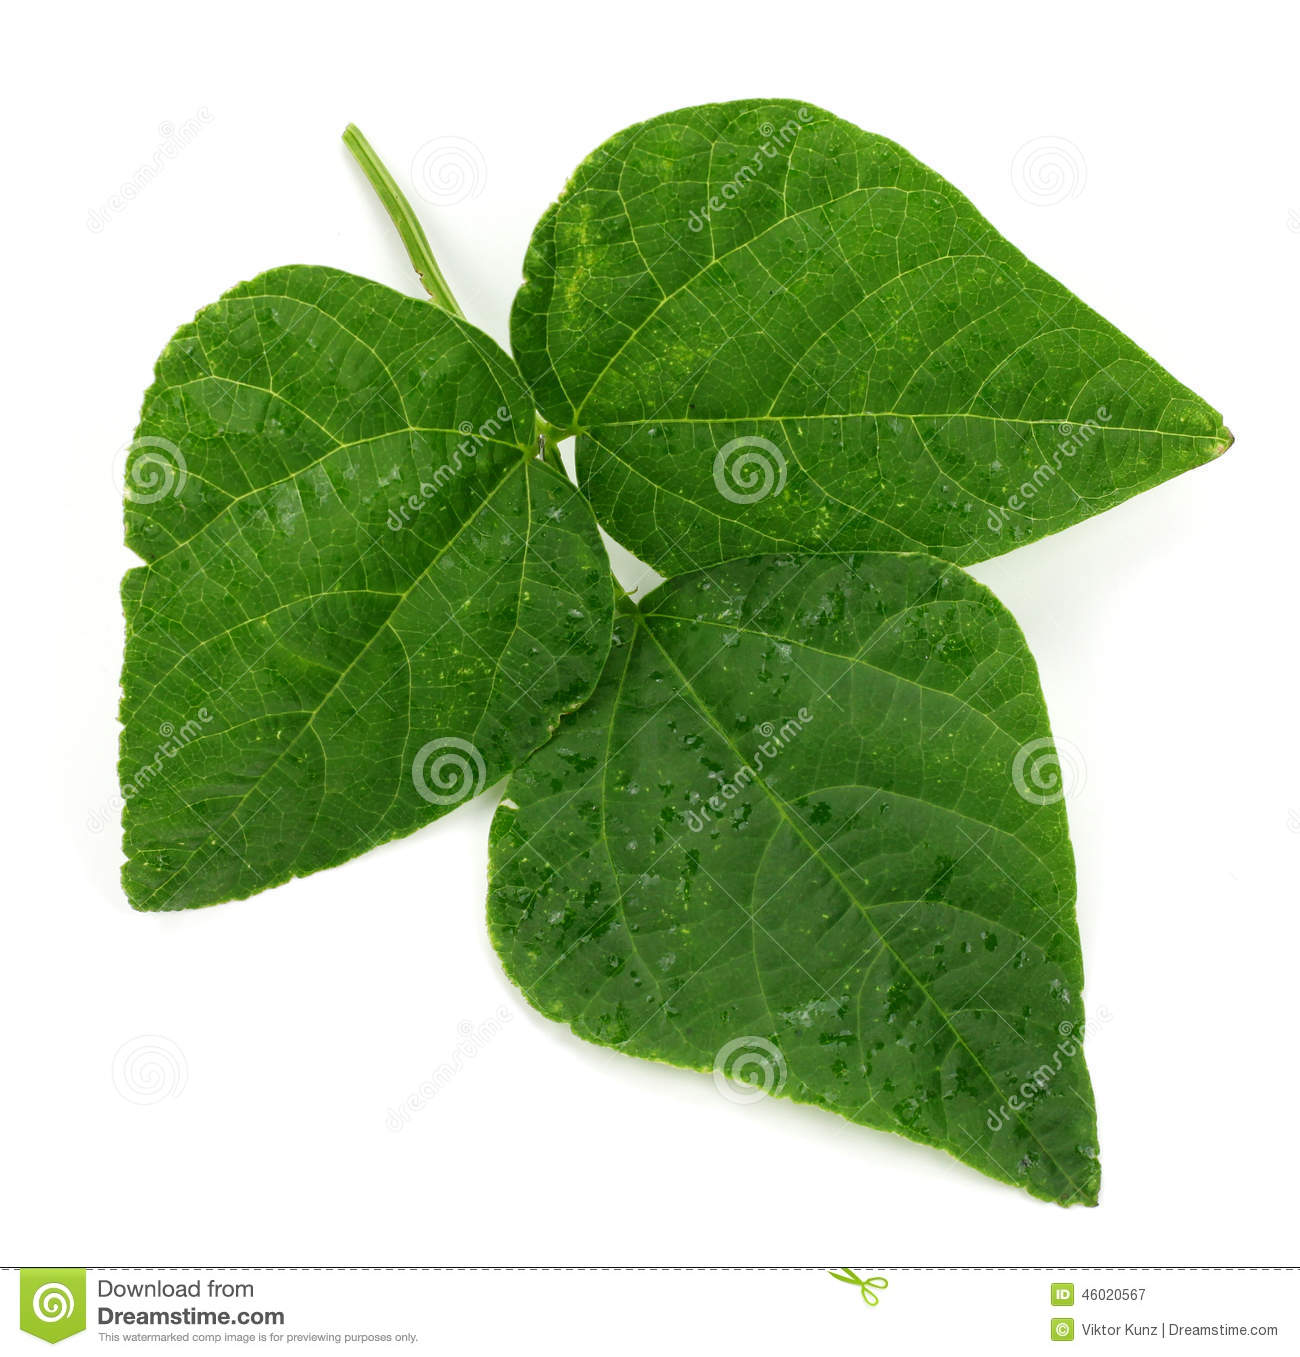
Labels: Soyabean leaf, Soyabean leaf, Soyabean leaf